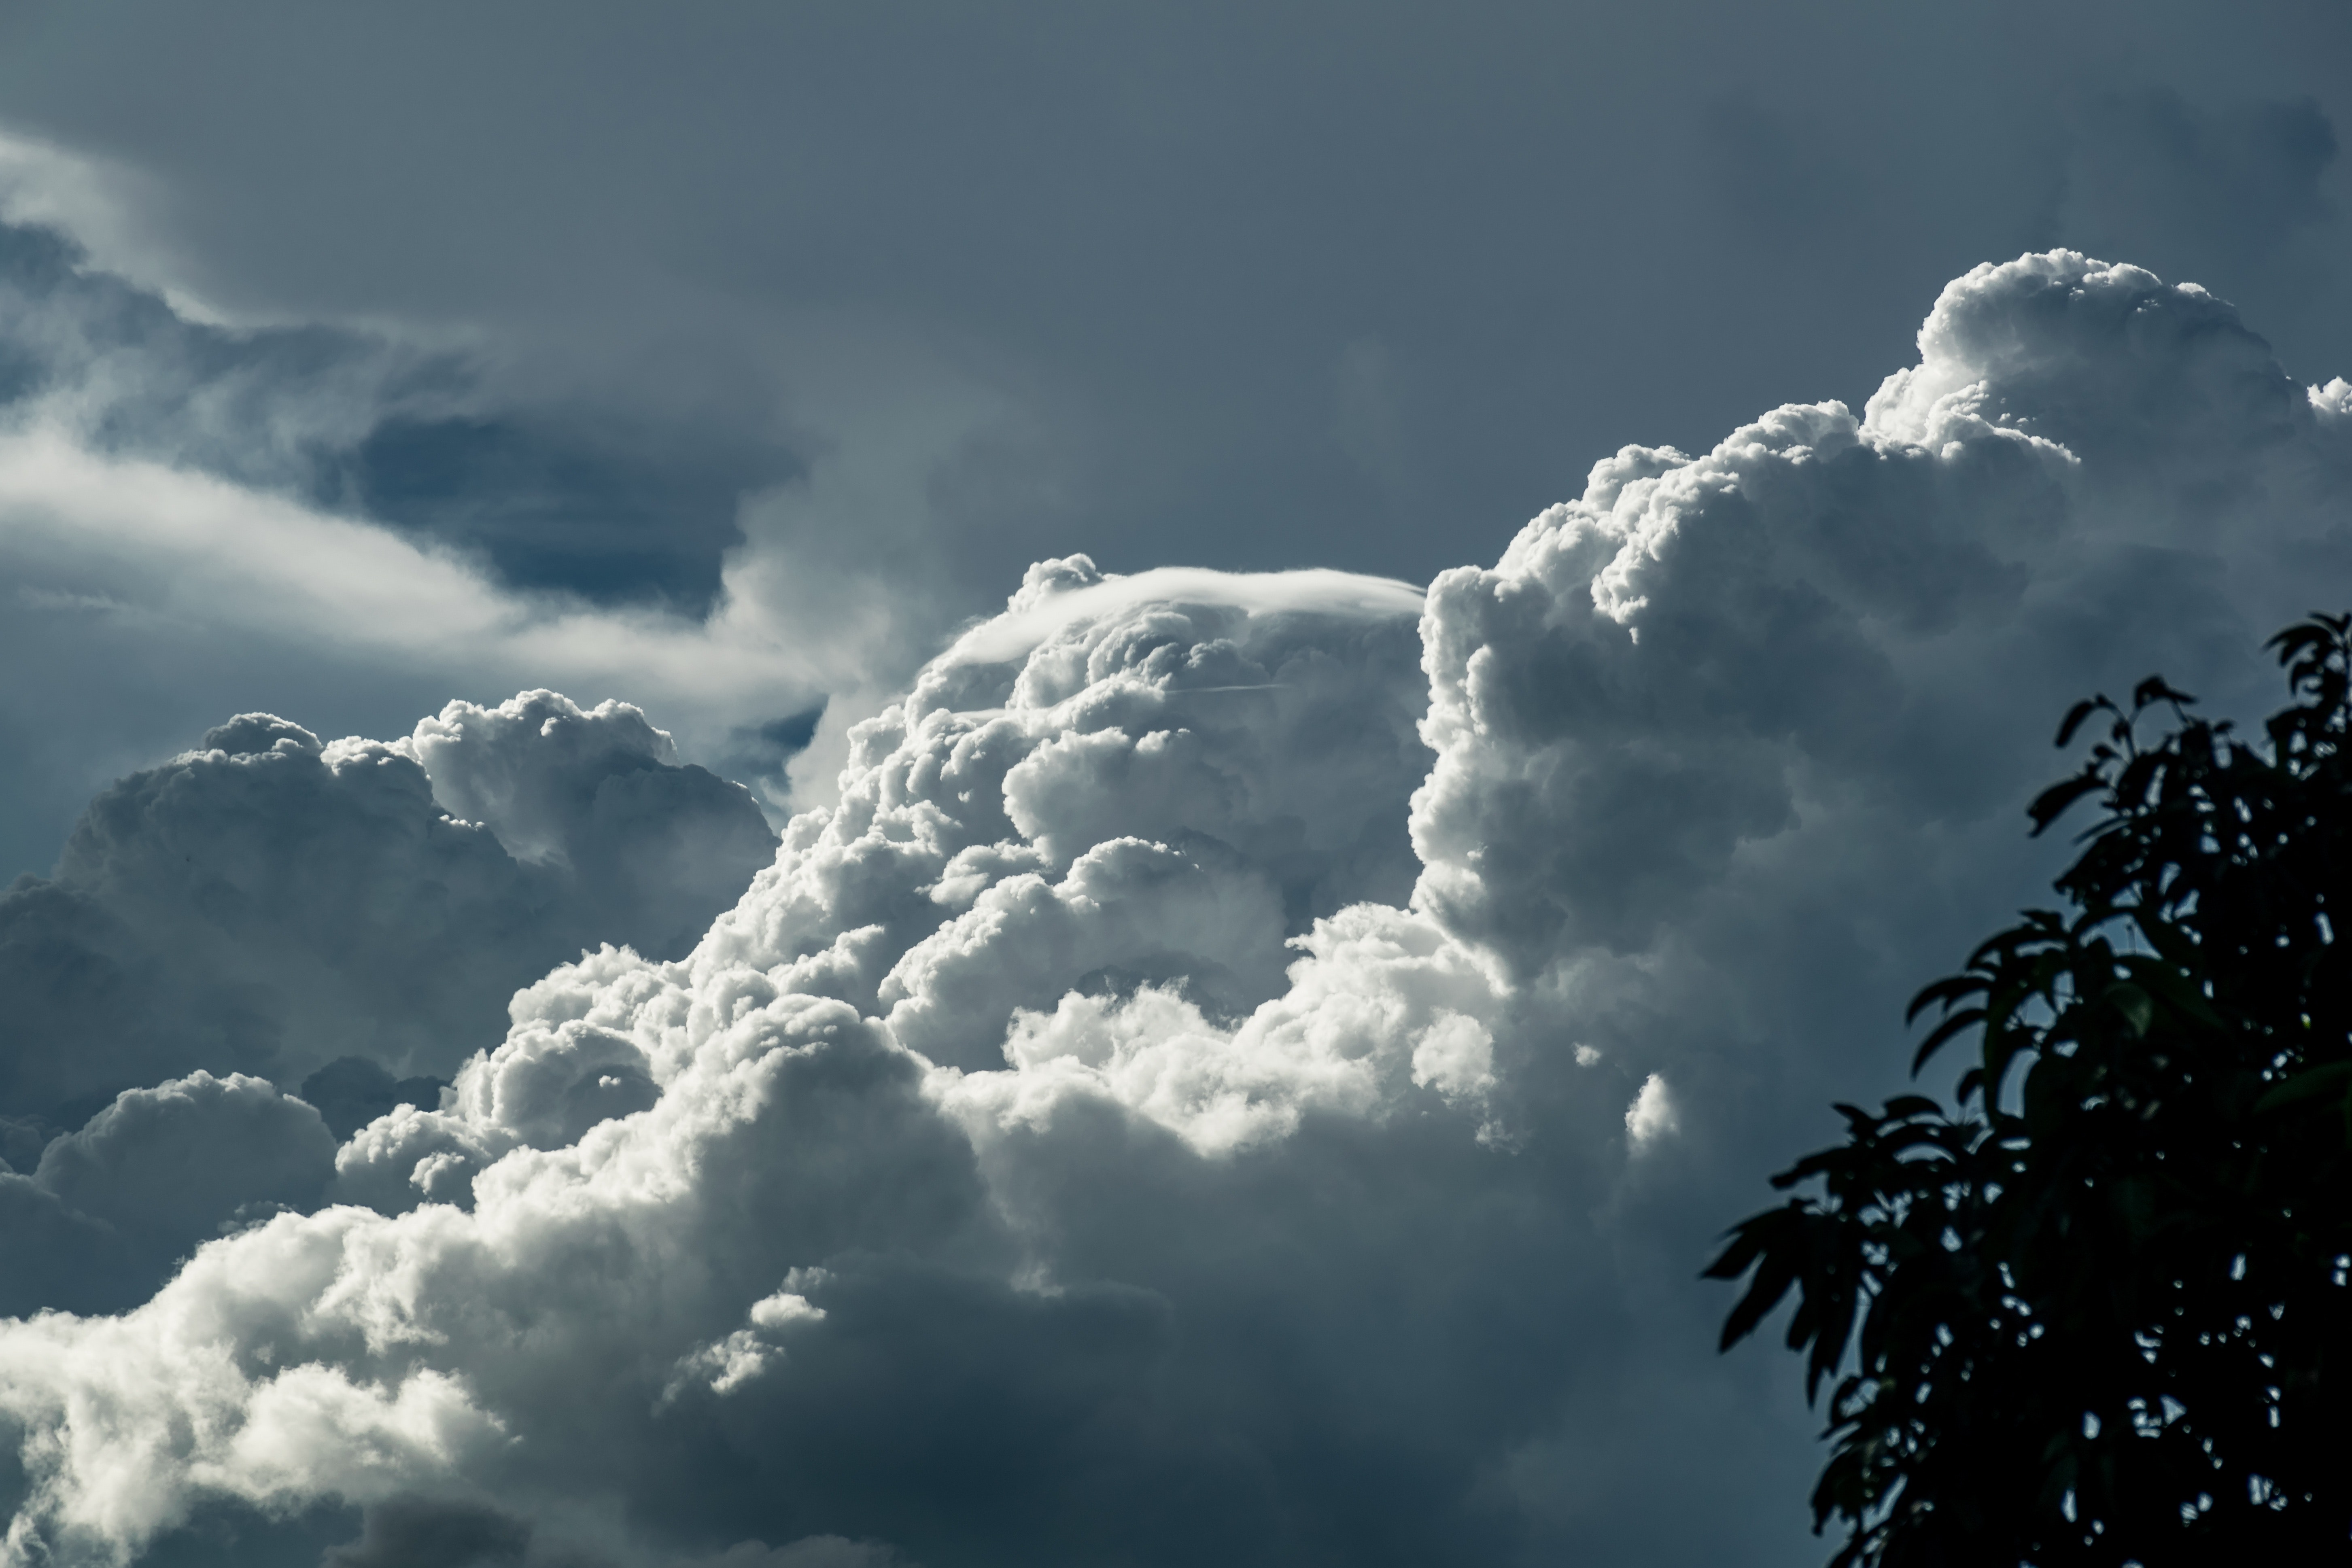
sky, cloud, cumulus, daytime, atmosphere, meteorological phenomenon, atmospheric phenomenon, sunlight, photography, geological phenomenon, storm